Meyrick family

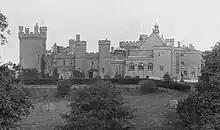
Goodrich Court, a property of the Meyrick family

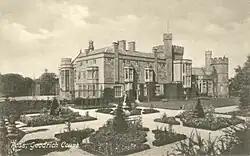
Goodrich Court, court view

Llewelyn ap Heylin fought at the battle of Bosworth for Henry Tudor.